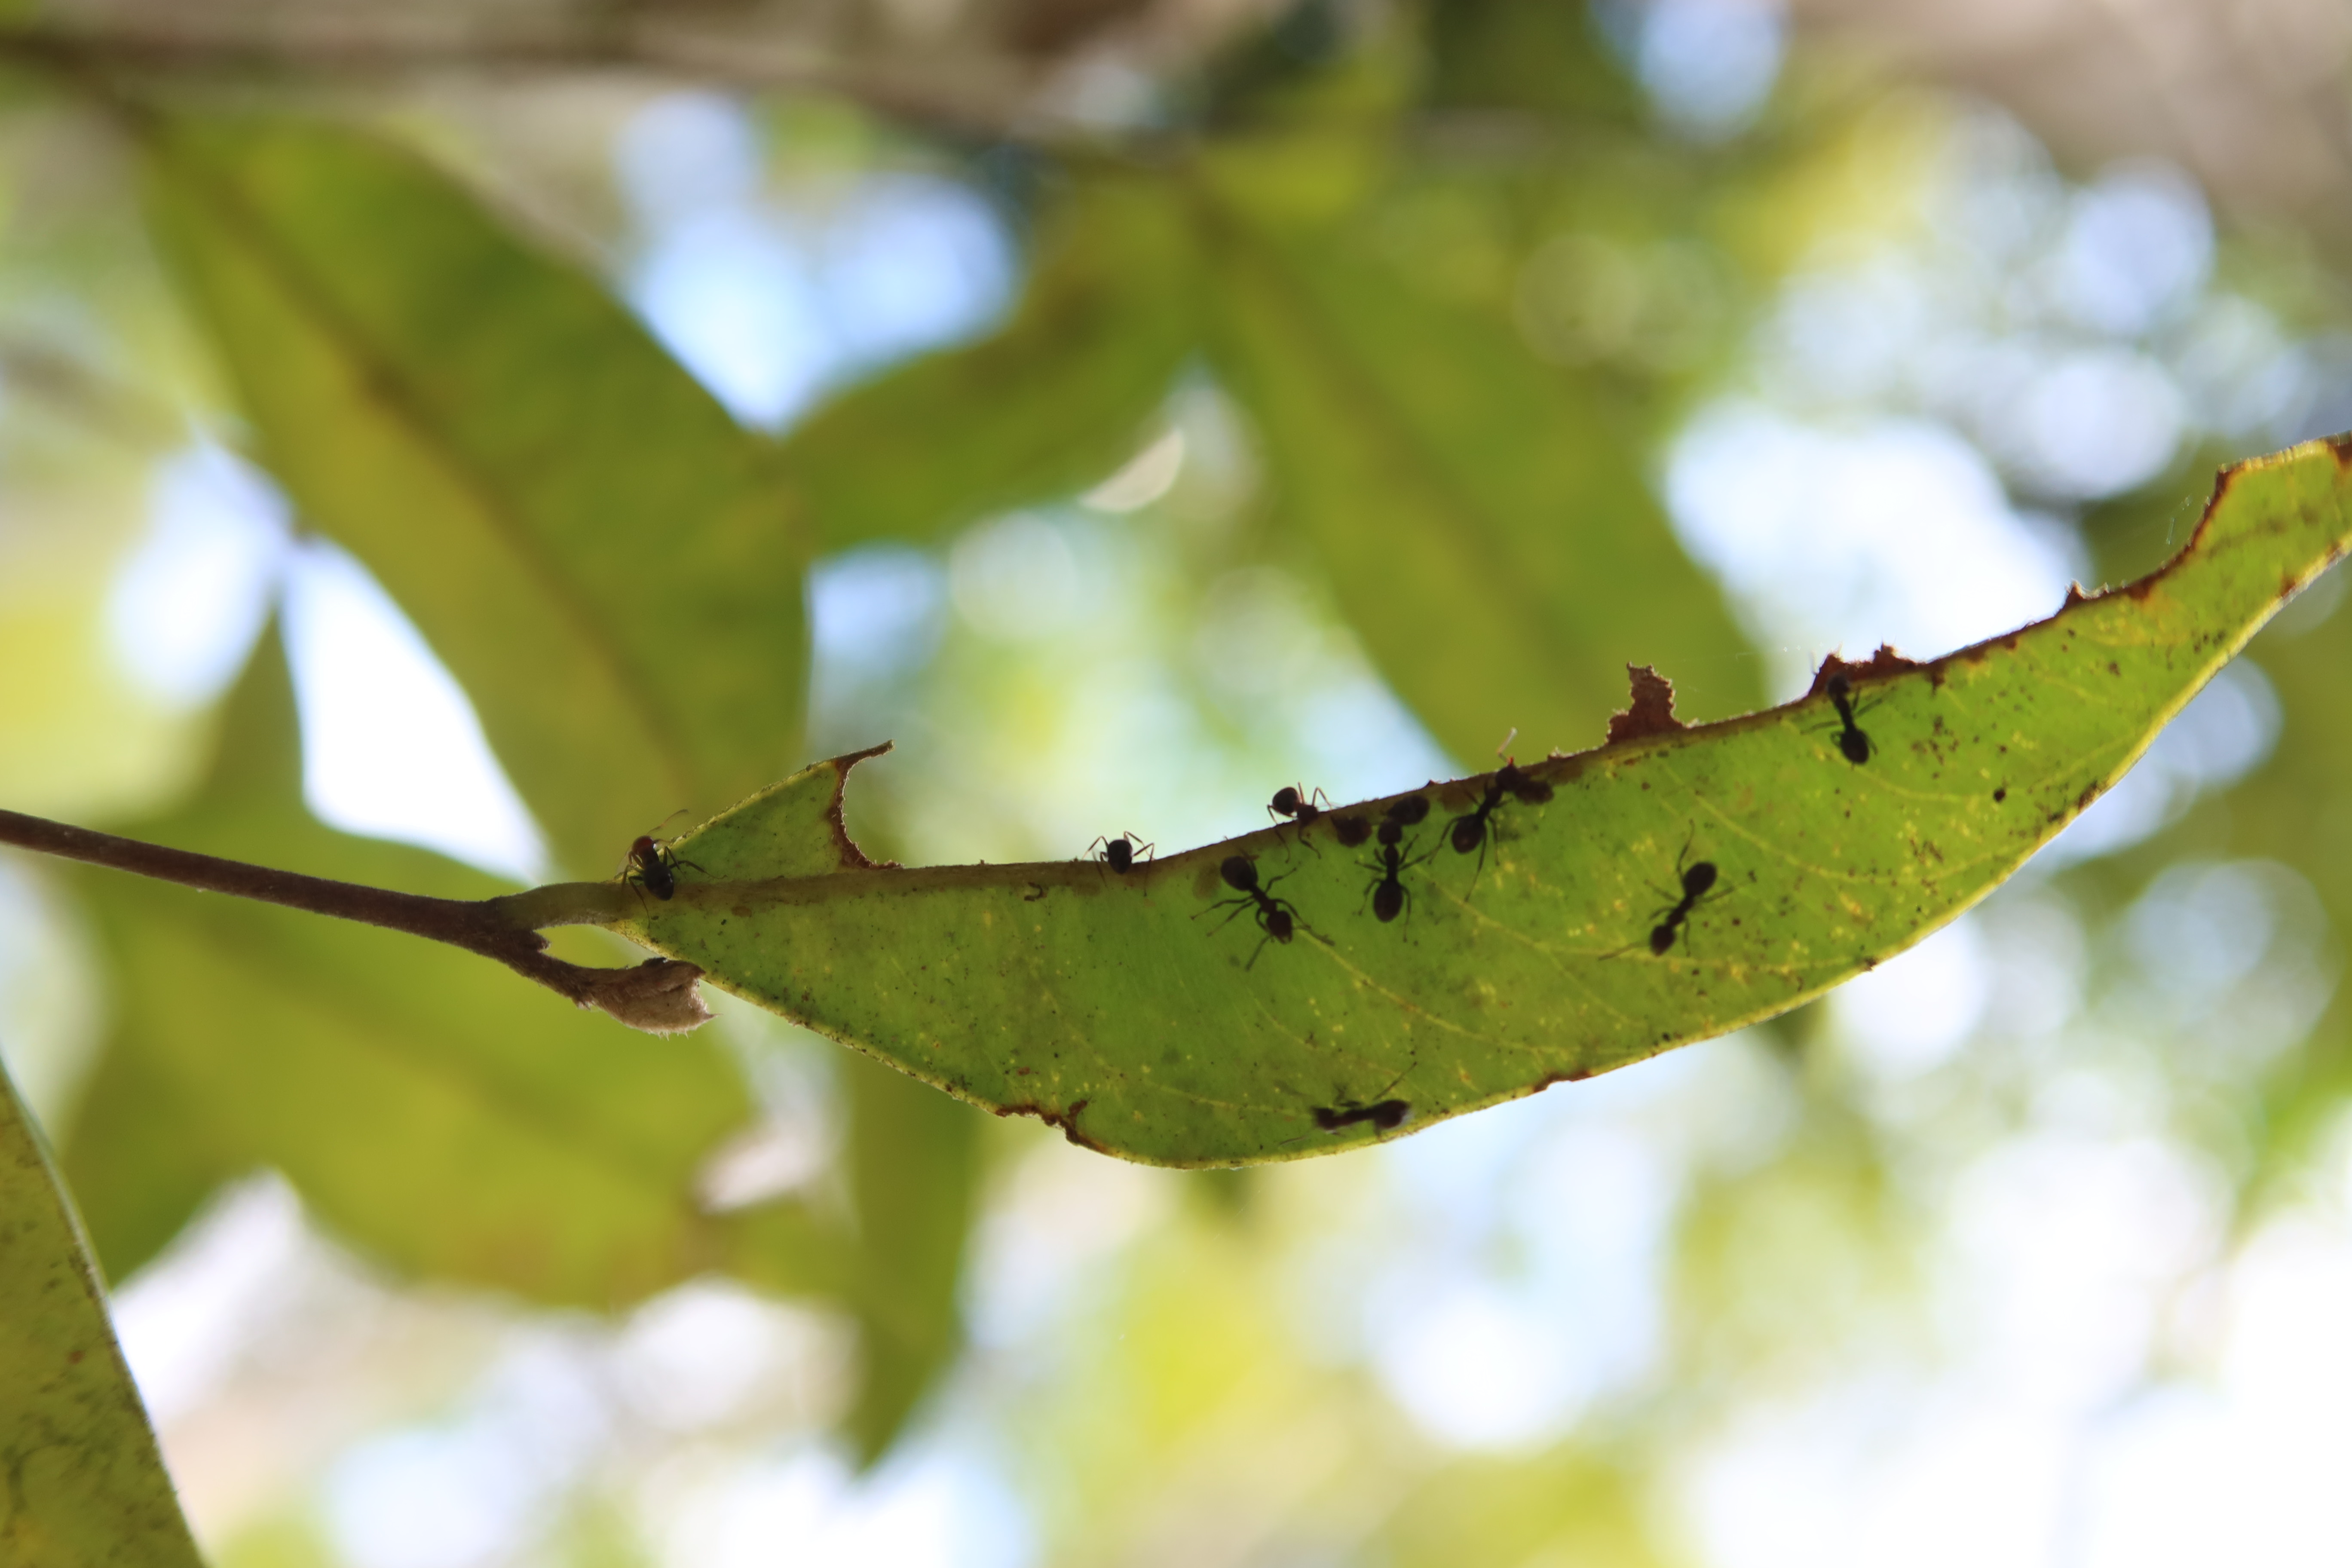
Label: Translucent lesion